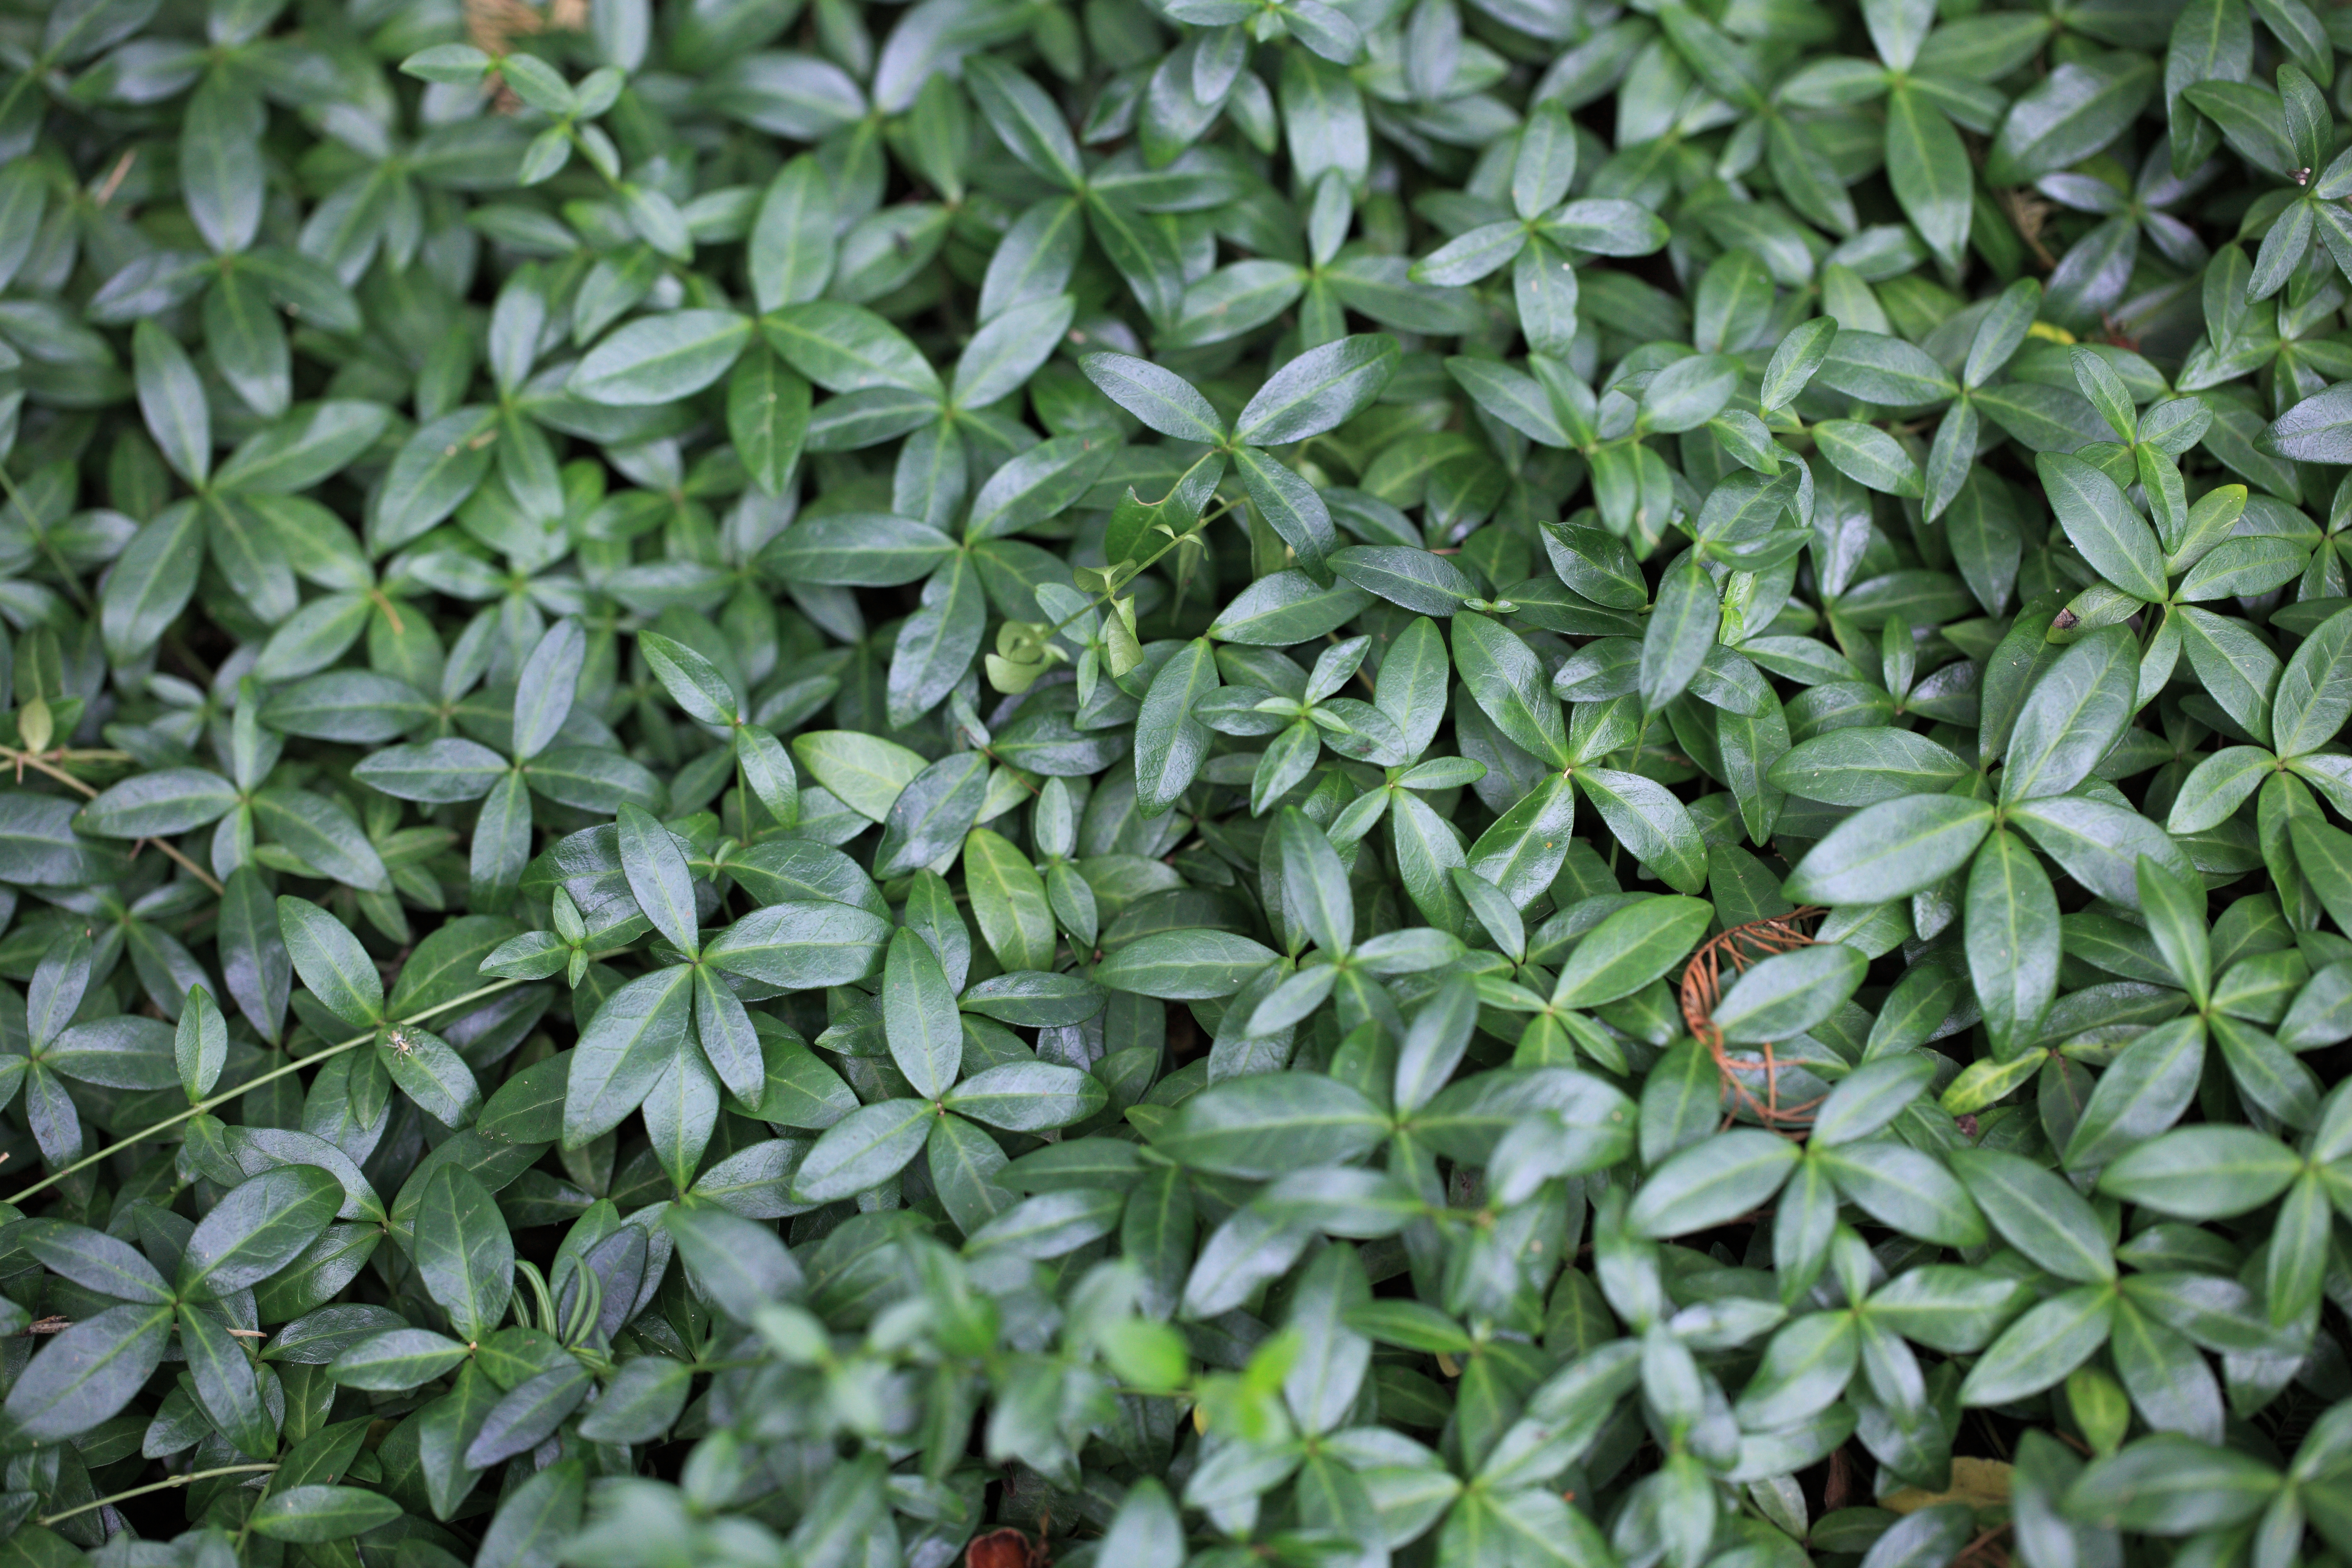
grass, plant, leaf, flower, pattern, food, green, high, herb, produce, botany, background, shrub, groundcover, wallpaper, 5d, hires, markii, hi, res, resolution, chiba, noda, takanashi, kamihanawa, jasmine, flowering plant, land plant